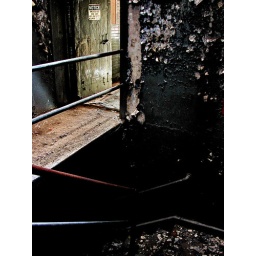
Shot at the abandoned Emge meat processing plant and slaughter house in Fort Branch, IN.